Gary Noël

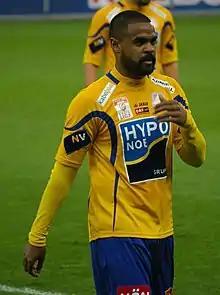
Noël with SKN St. Pölten

Gary James George Noël (born 7 March 1990) is a professional footballer who plays as a forward for Lewes. Born in England, he represents Mauritius at international level.